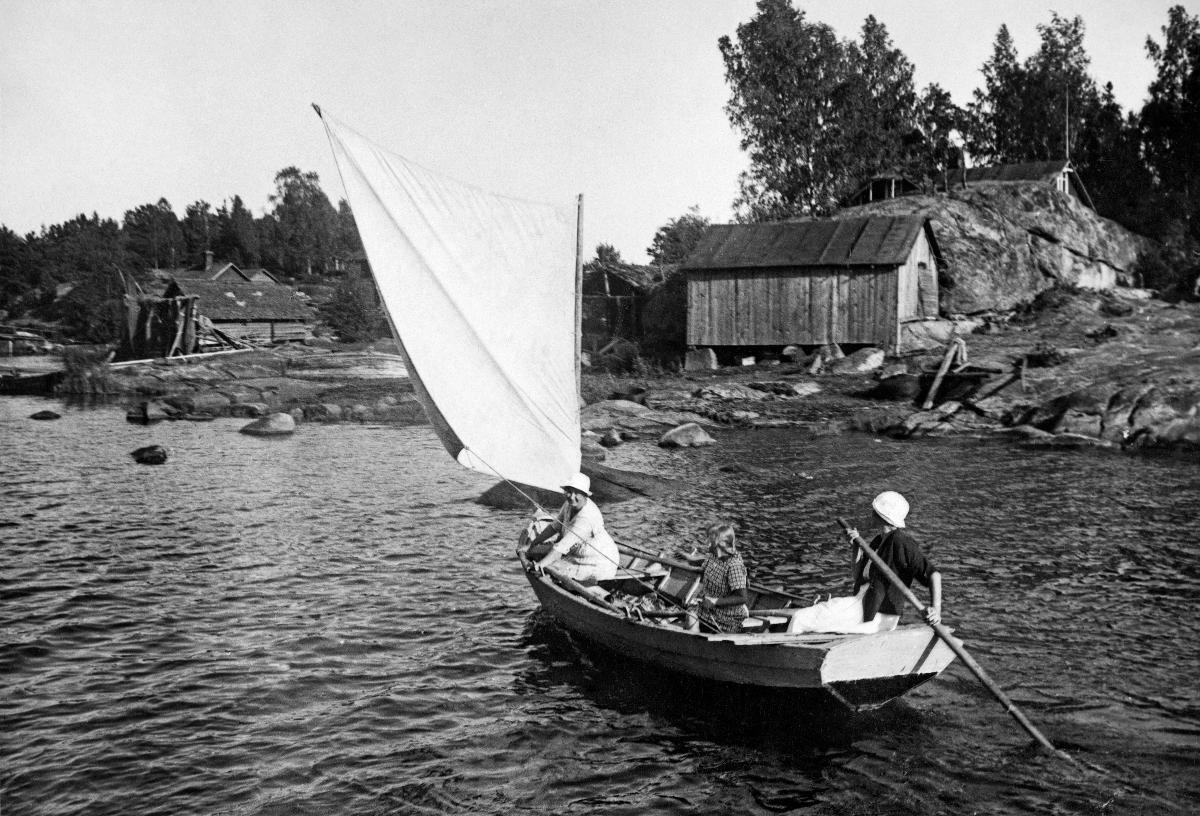
Rouvat purjehtimassa
Ladies sailing
sisällön kuvaus: Rouvasväen tuuli. Naisia purjehtimassa kesällä 1922. content description: Ladies wind. Women sailing in the summer of 1922.
Vuosi: 1922
Paikka: Suomi
Aiheet: purjehdus; purjeveneet; naiset; rannat; sailing; sailboats; women; shores; sea side; sailing boat; segling; segelbåtar; kvinnor; stränder